Suzuka Circuit

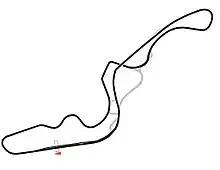
Layout of the Fictional Sakitto Circuit, used in "Project CARS" to replace the Suzuka Circuit. Notice the absence of the hairpin, the Casio triangle, the modified esses section and a road pass through replacing the Ferris Wheel location.

Another major motorsport event is the Suzuka 8 Hours for motorcycles, which has been run since 1978. This event usually attracts big name riders and with the exception of 2005, due to the importance of the major manufacturers' involvement, the FIM ensures that no motorcycle races clash on the date.